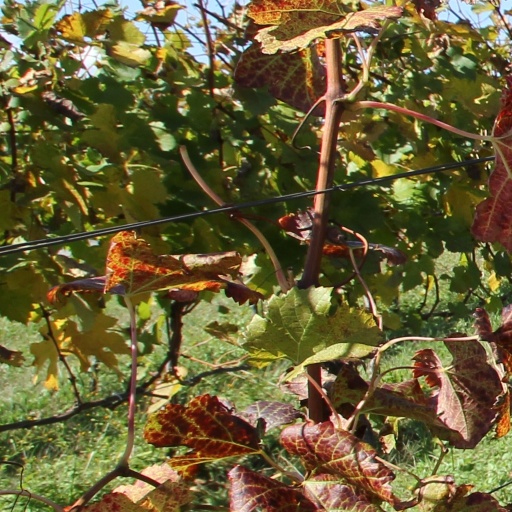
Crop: grape